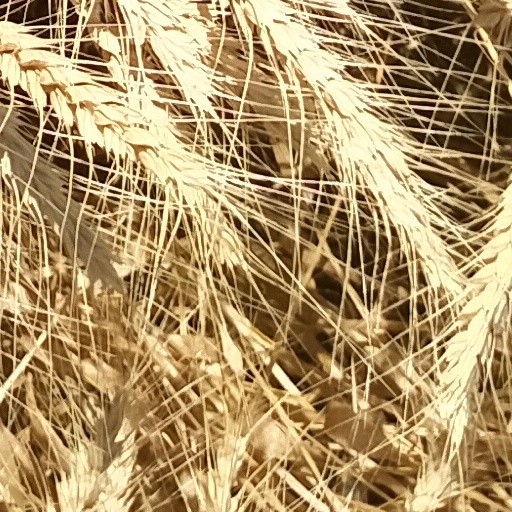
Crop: wheat